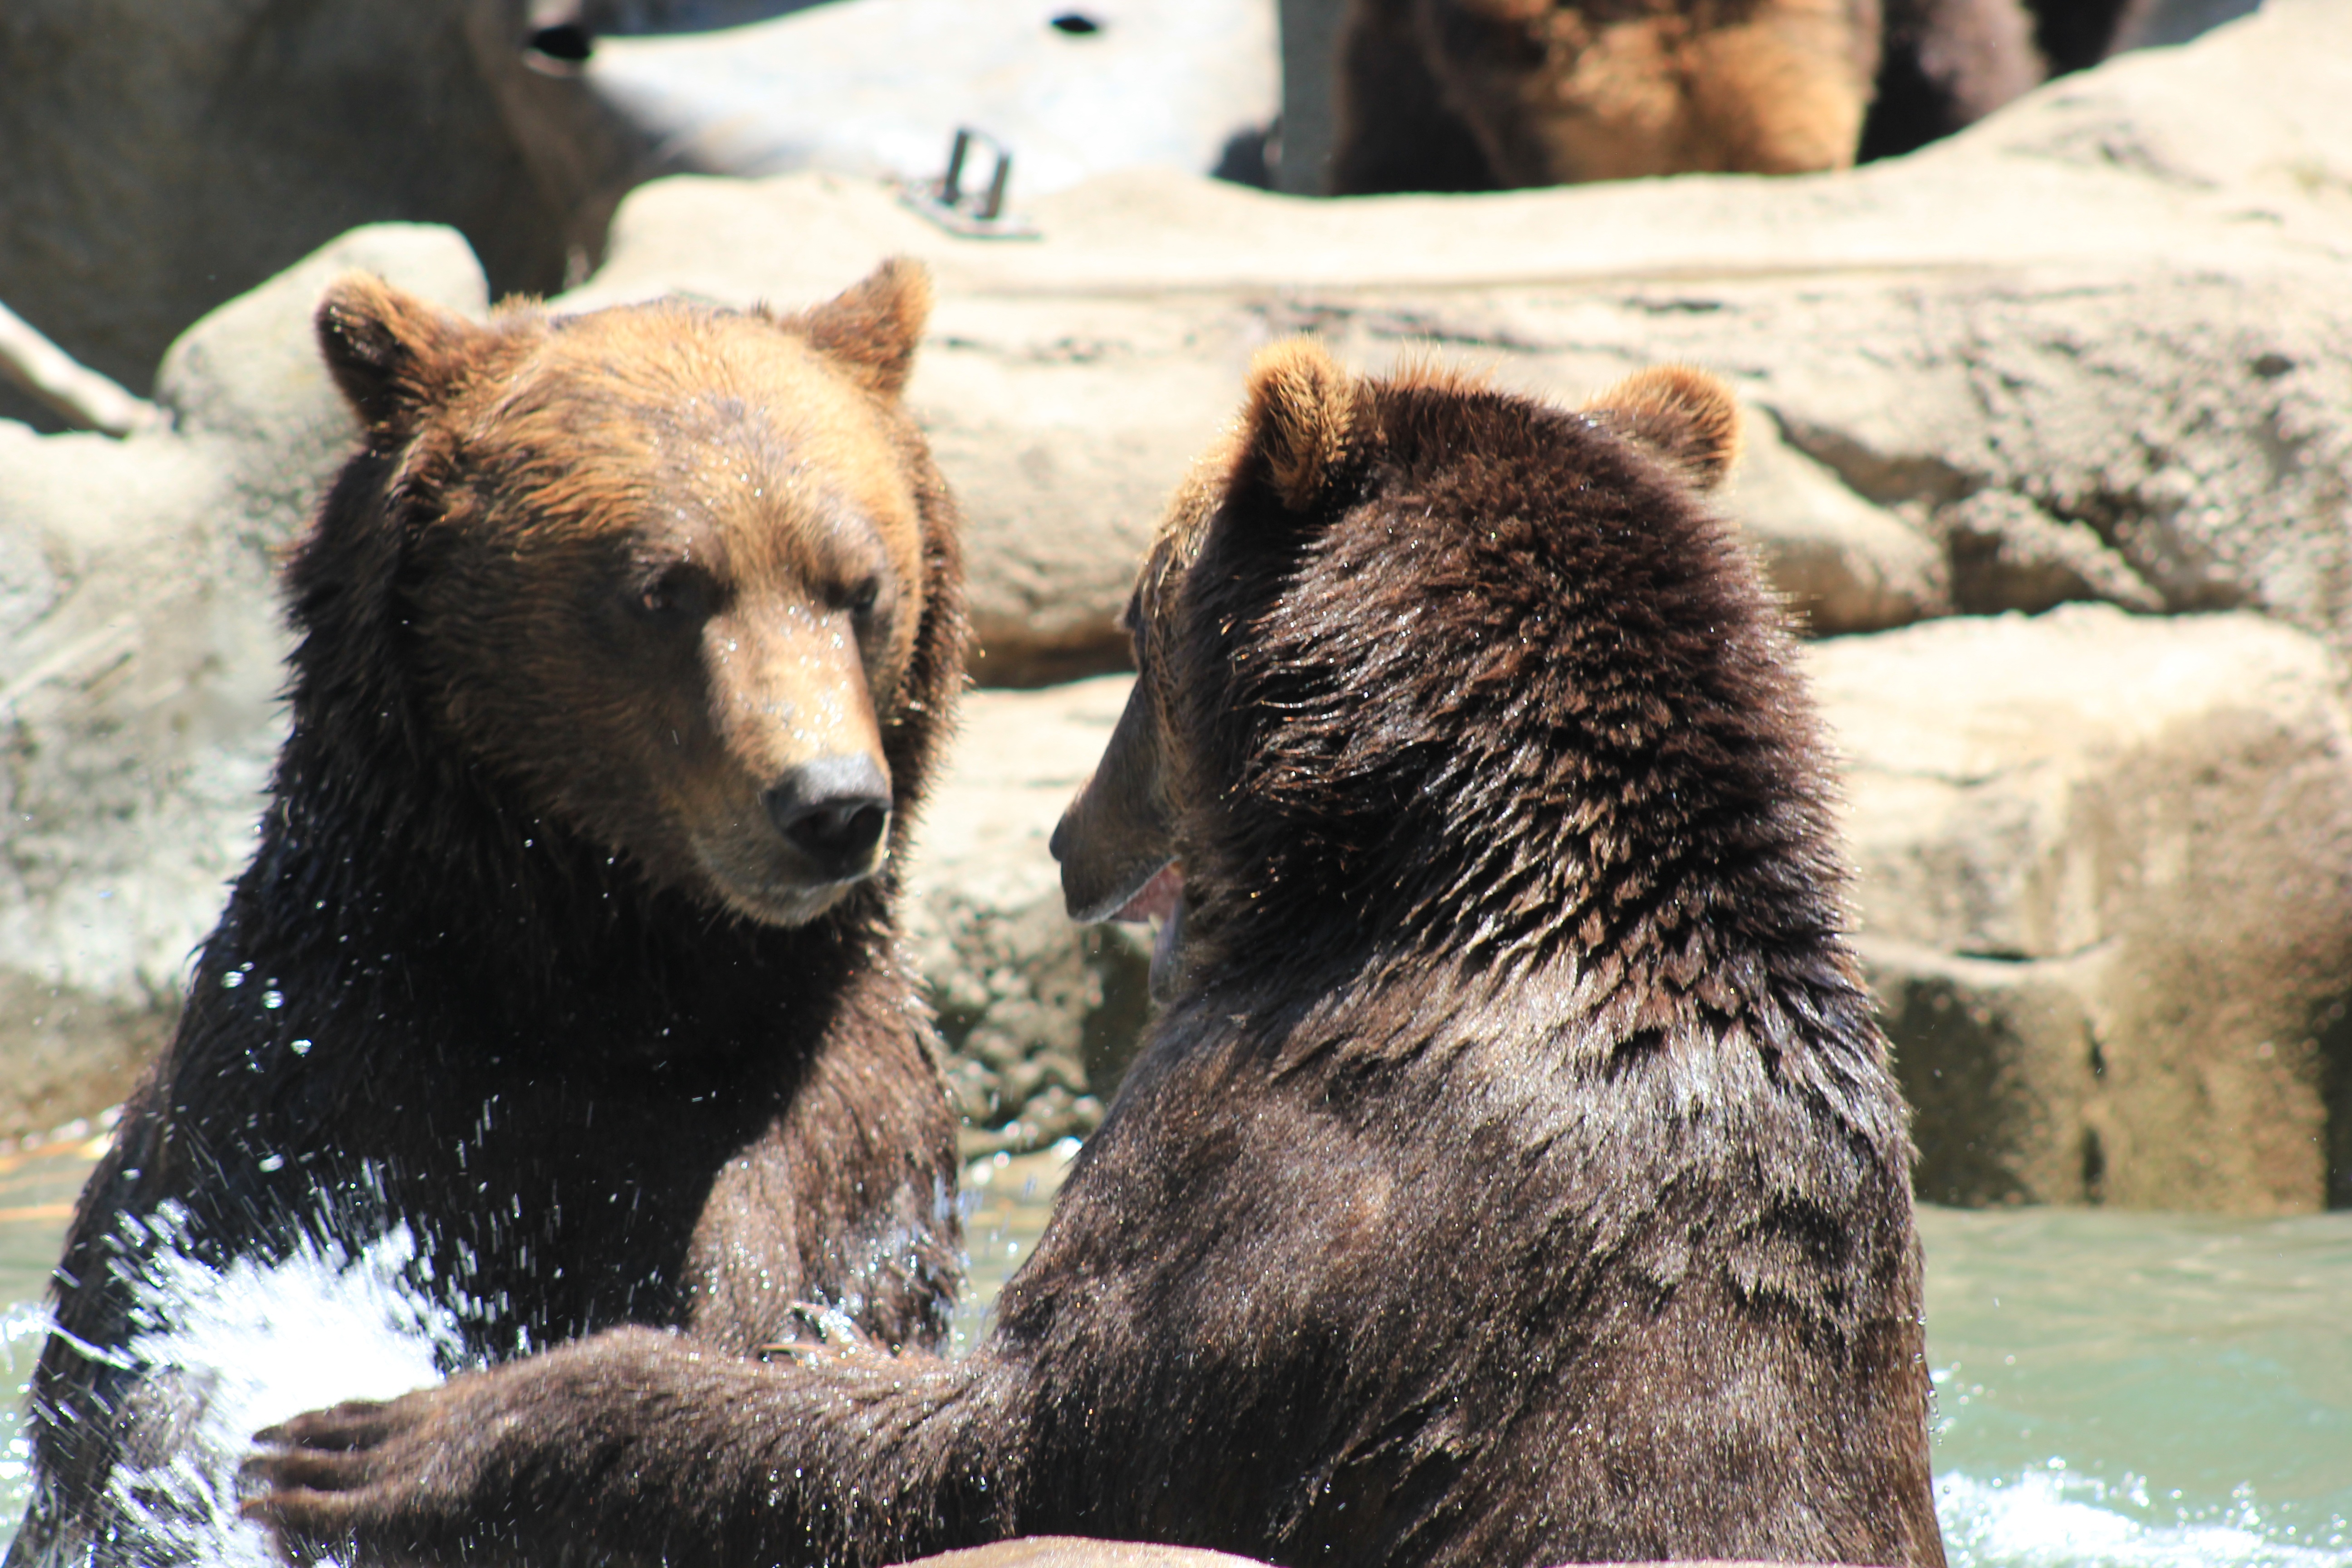
animal, cute, bear, wildlife, zoo, mammal, fauna, brown bear, vertebrate, bears, giant panda, grizzly bear, dog breed group, playful bears